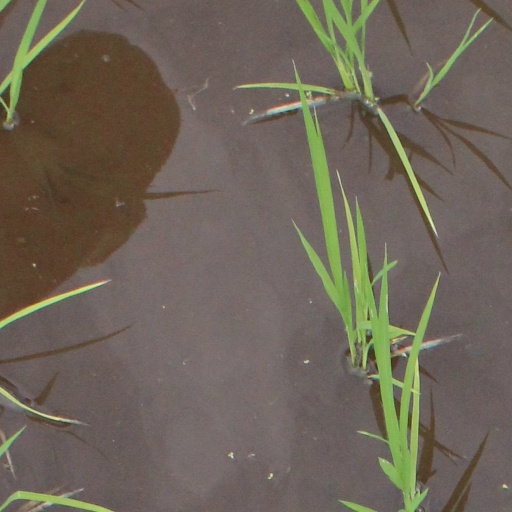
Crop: rice